MidCoast Council

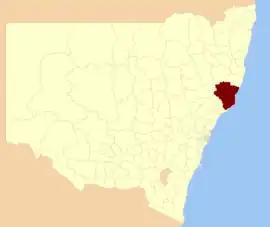
Location in New South Wales

MidCoast Council is a local government area located in the Mid North Coast region of New South Wales, Australia. The council was formed on 12 May 2016 through a merger of the Gloucester Shire, Great Lakes and City of Greater Taree Councils.